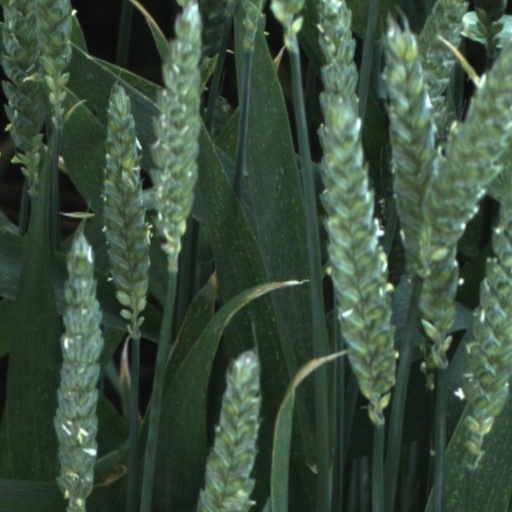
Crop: wheat